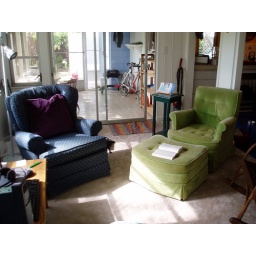
Actually we kinda think the lime-green velour chair is cute in a hideous sort of way.